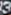
Number: 3